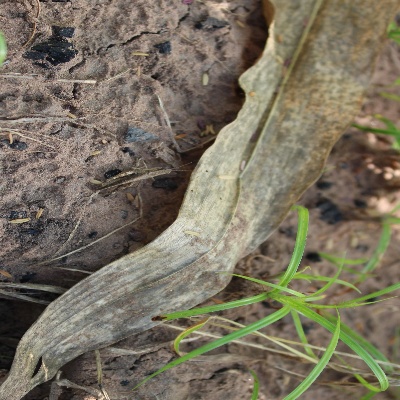
Crop: Maize
Condition: leaf blight